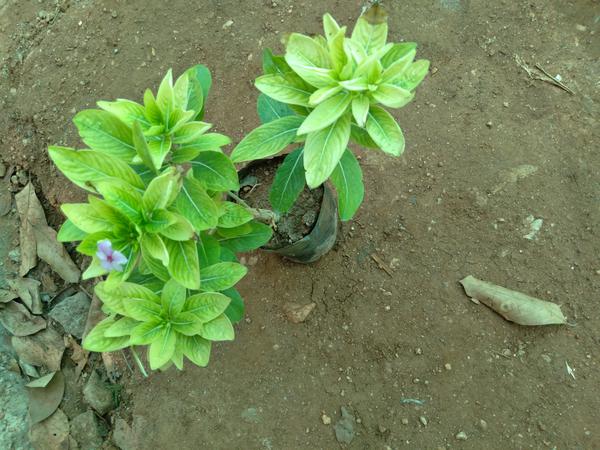
Plant: Nithyapushpa